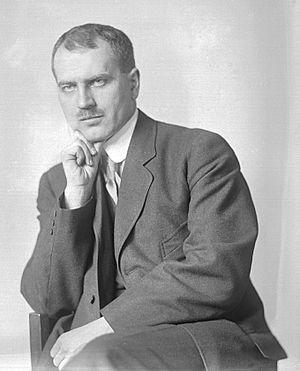
Autoportrait de Melvin Ormond Hammond (1876 – 1934), 1910